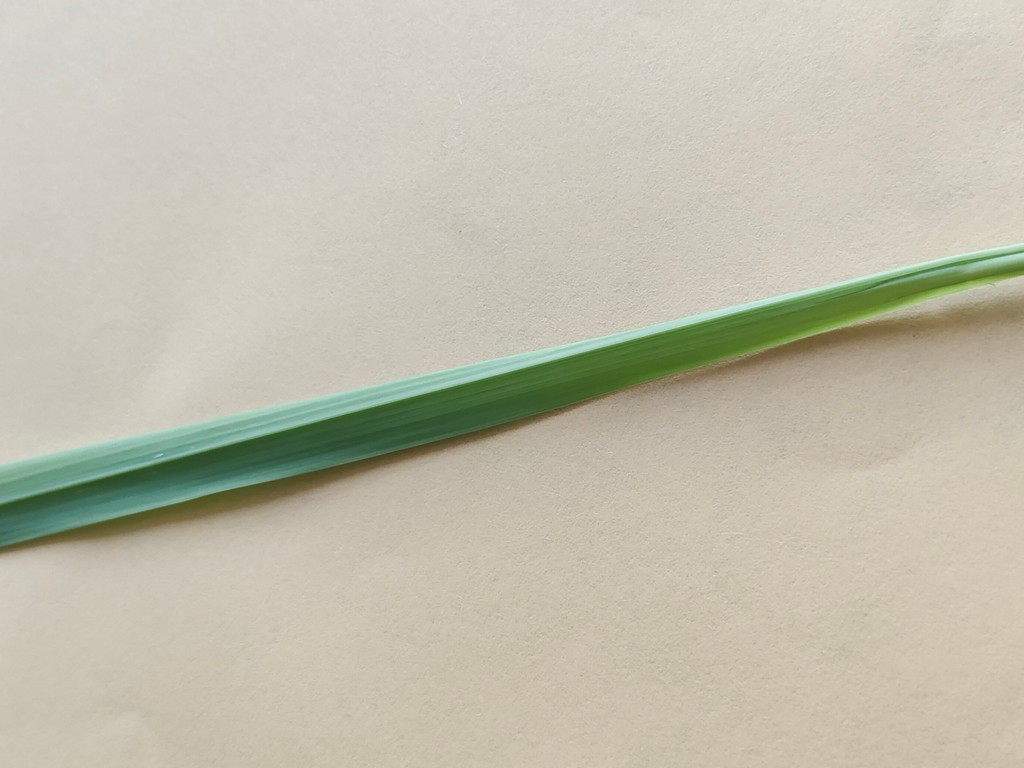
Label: Healthy